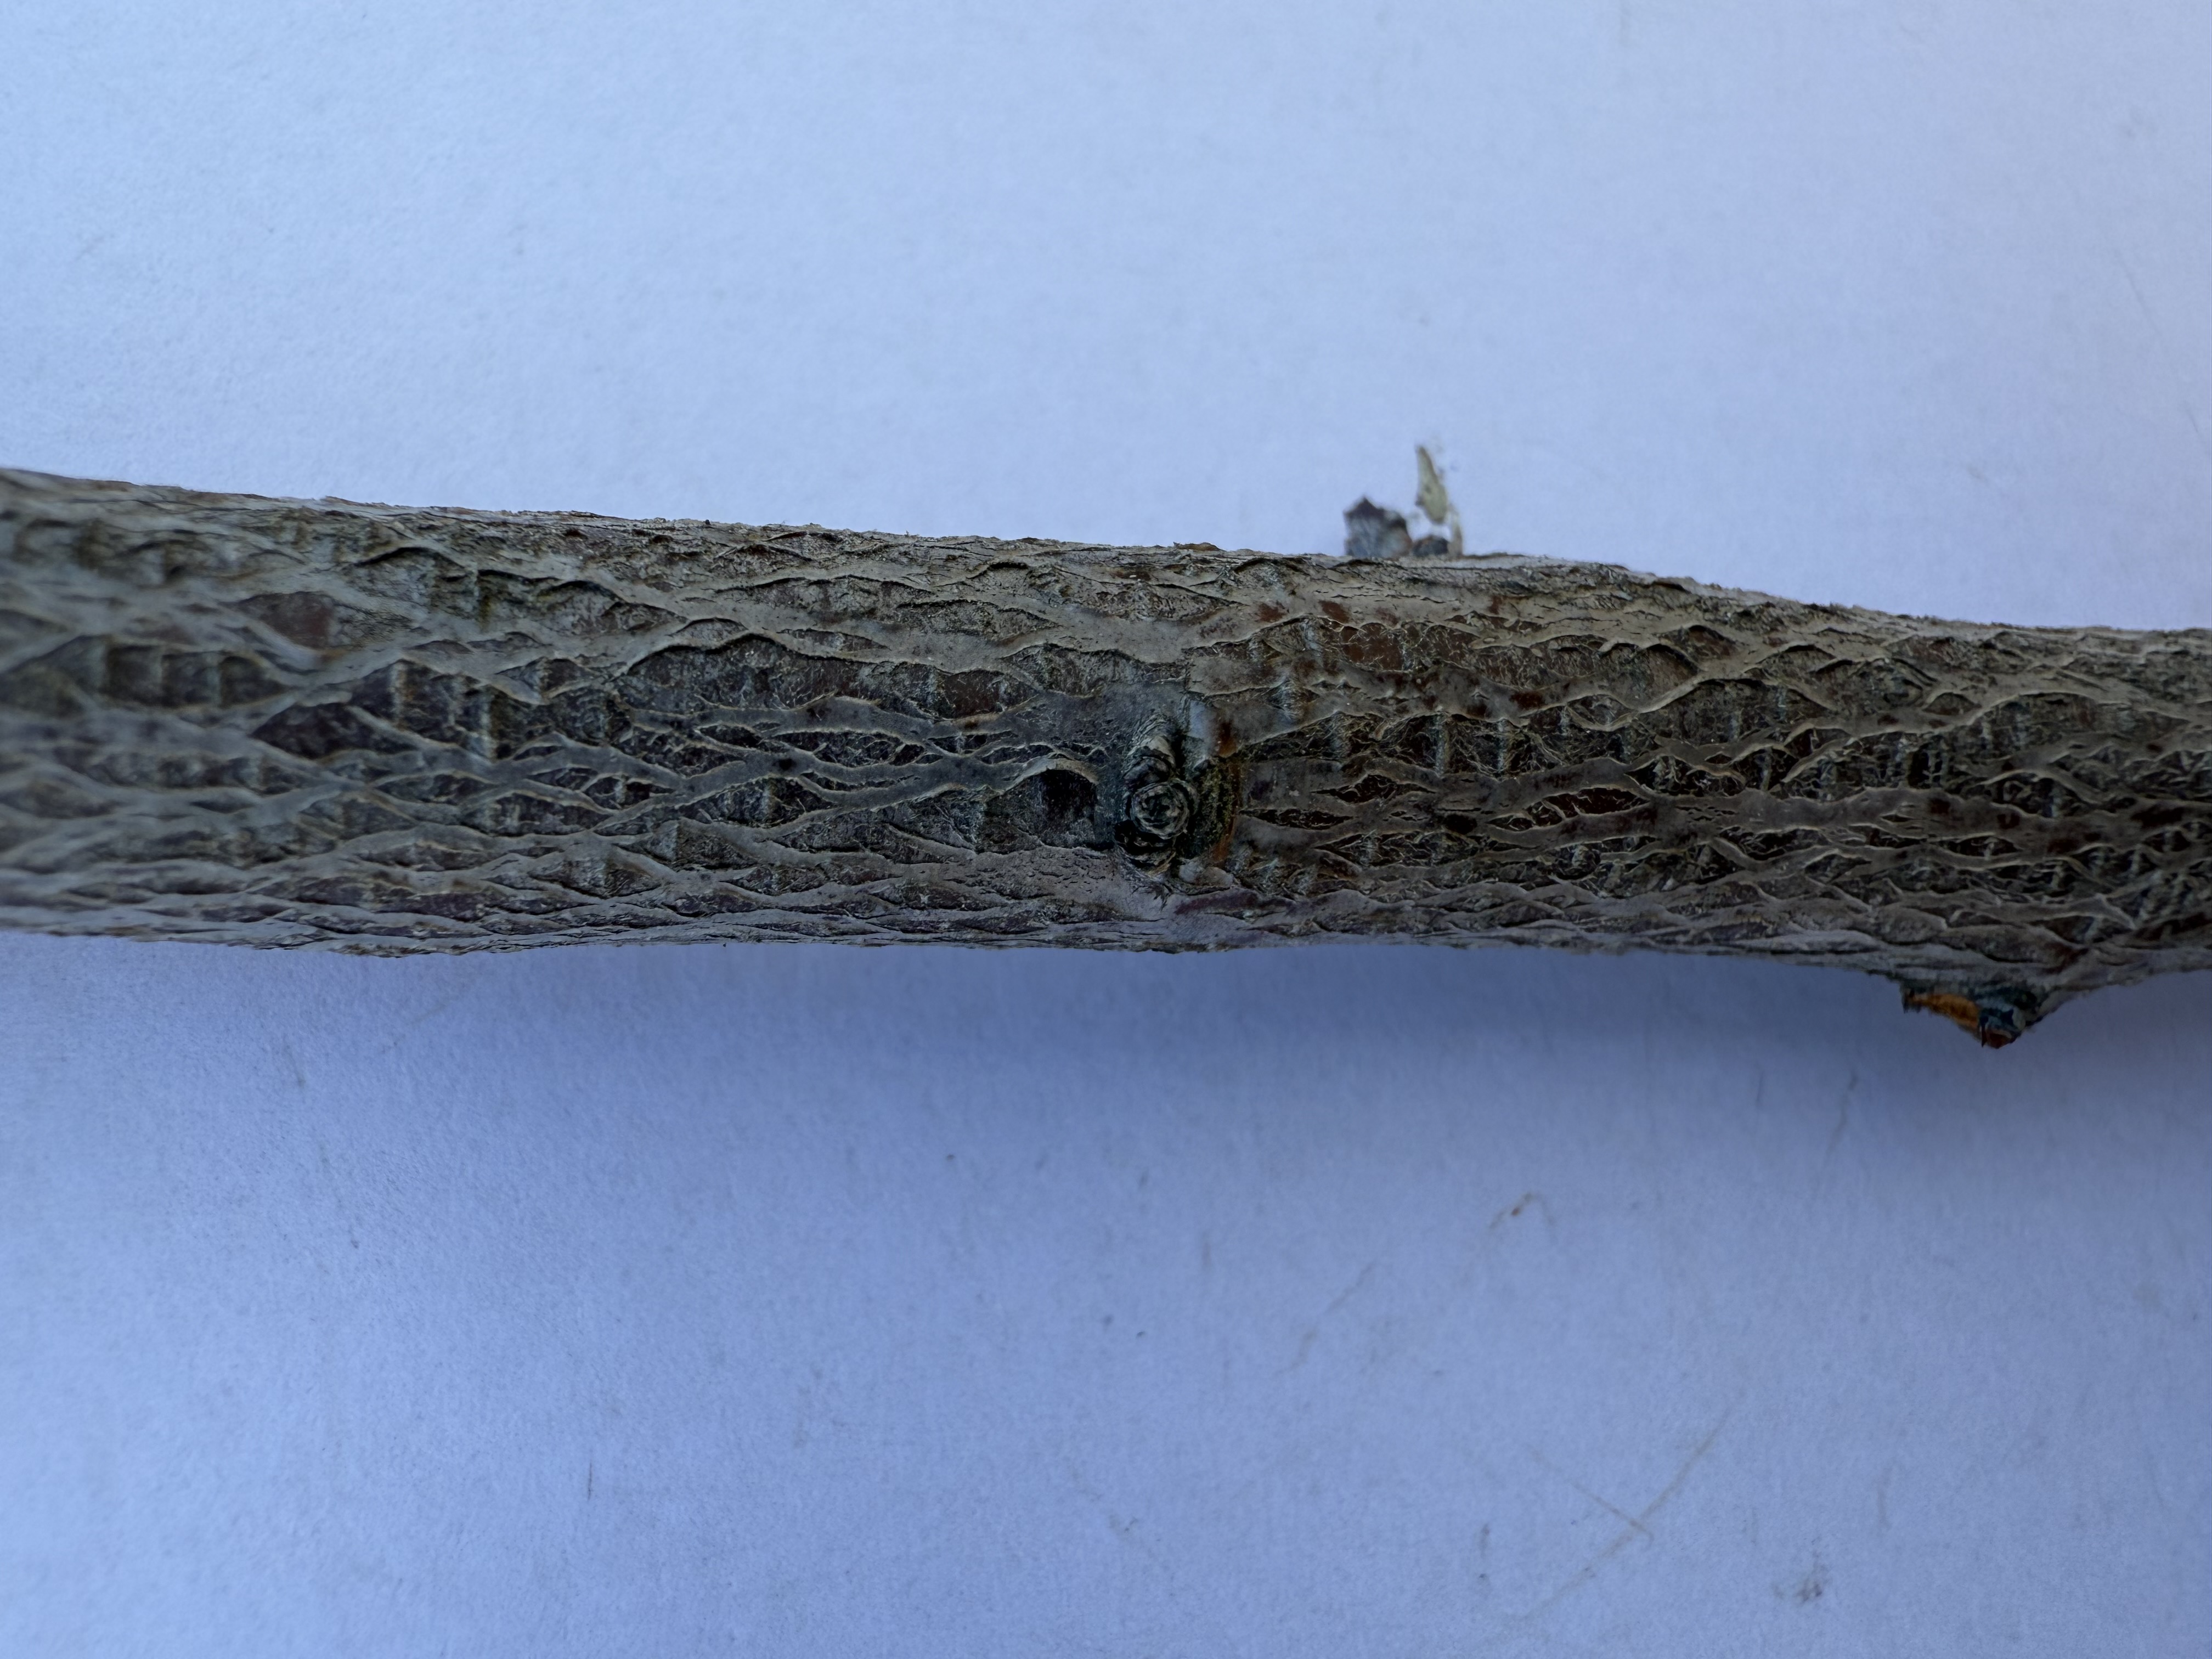
Variety: Black Diamond Plum